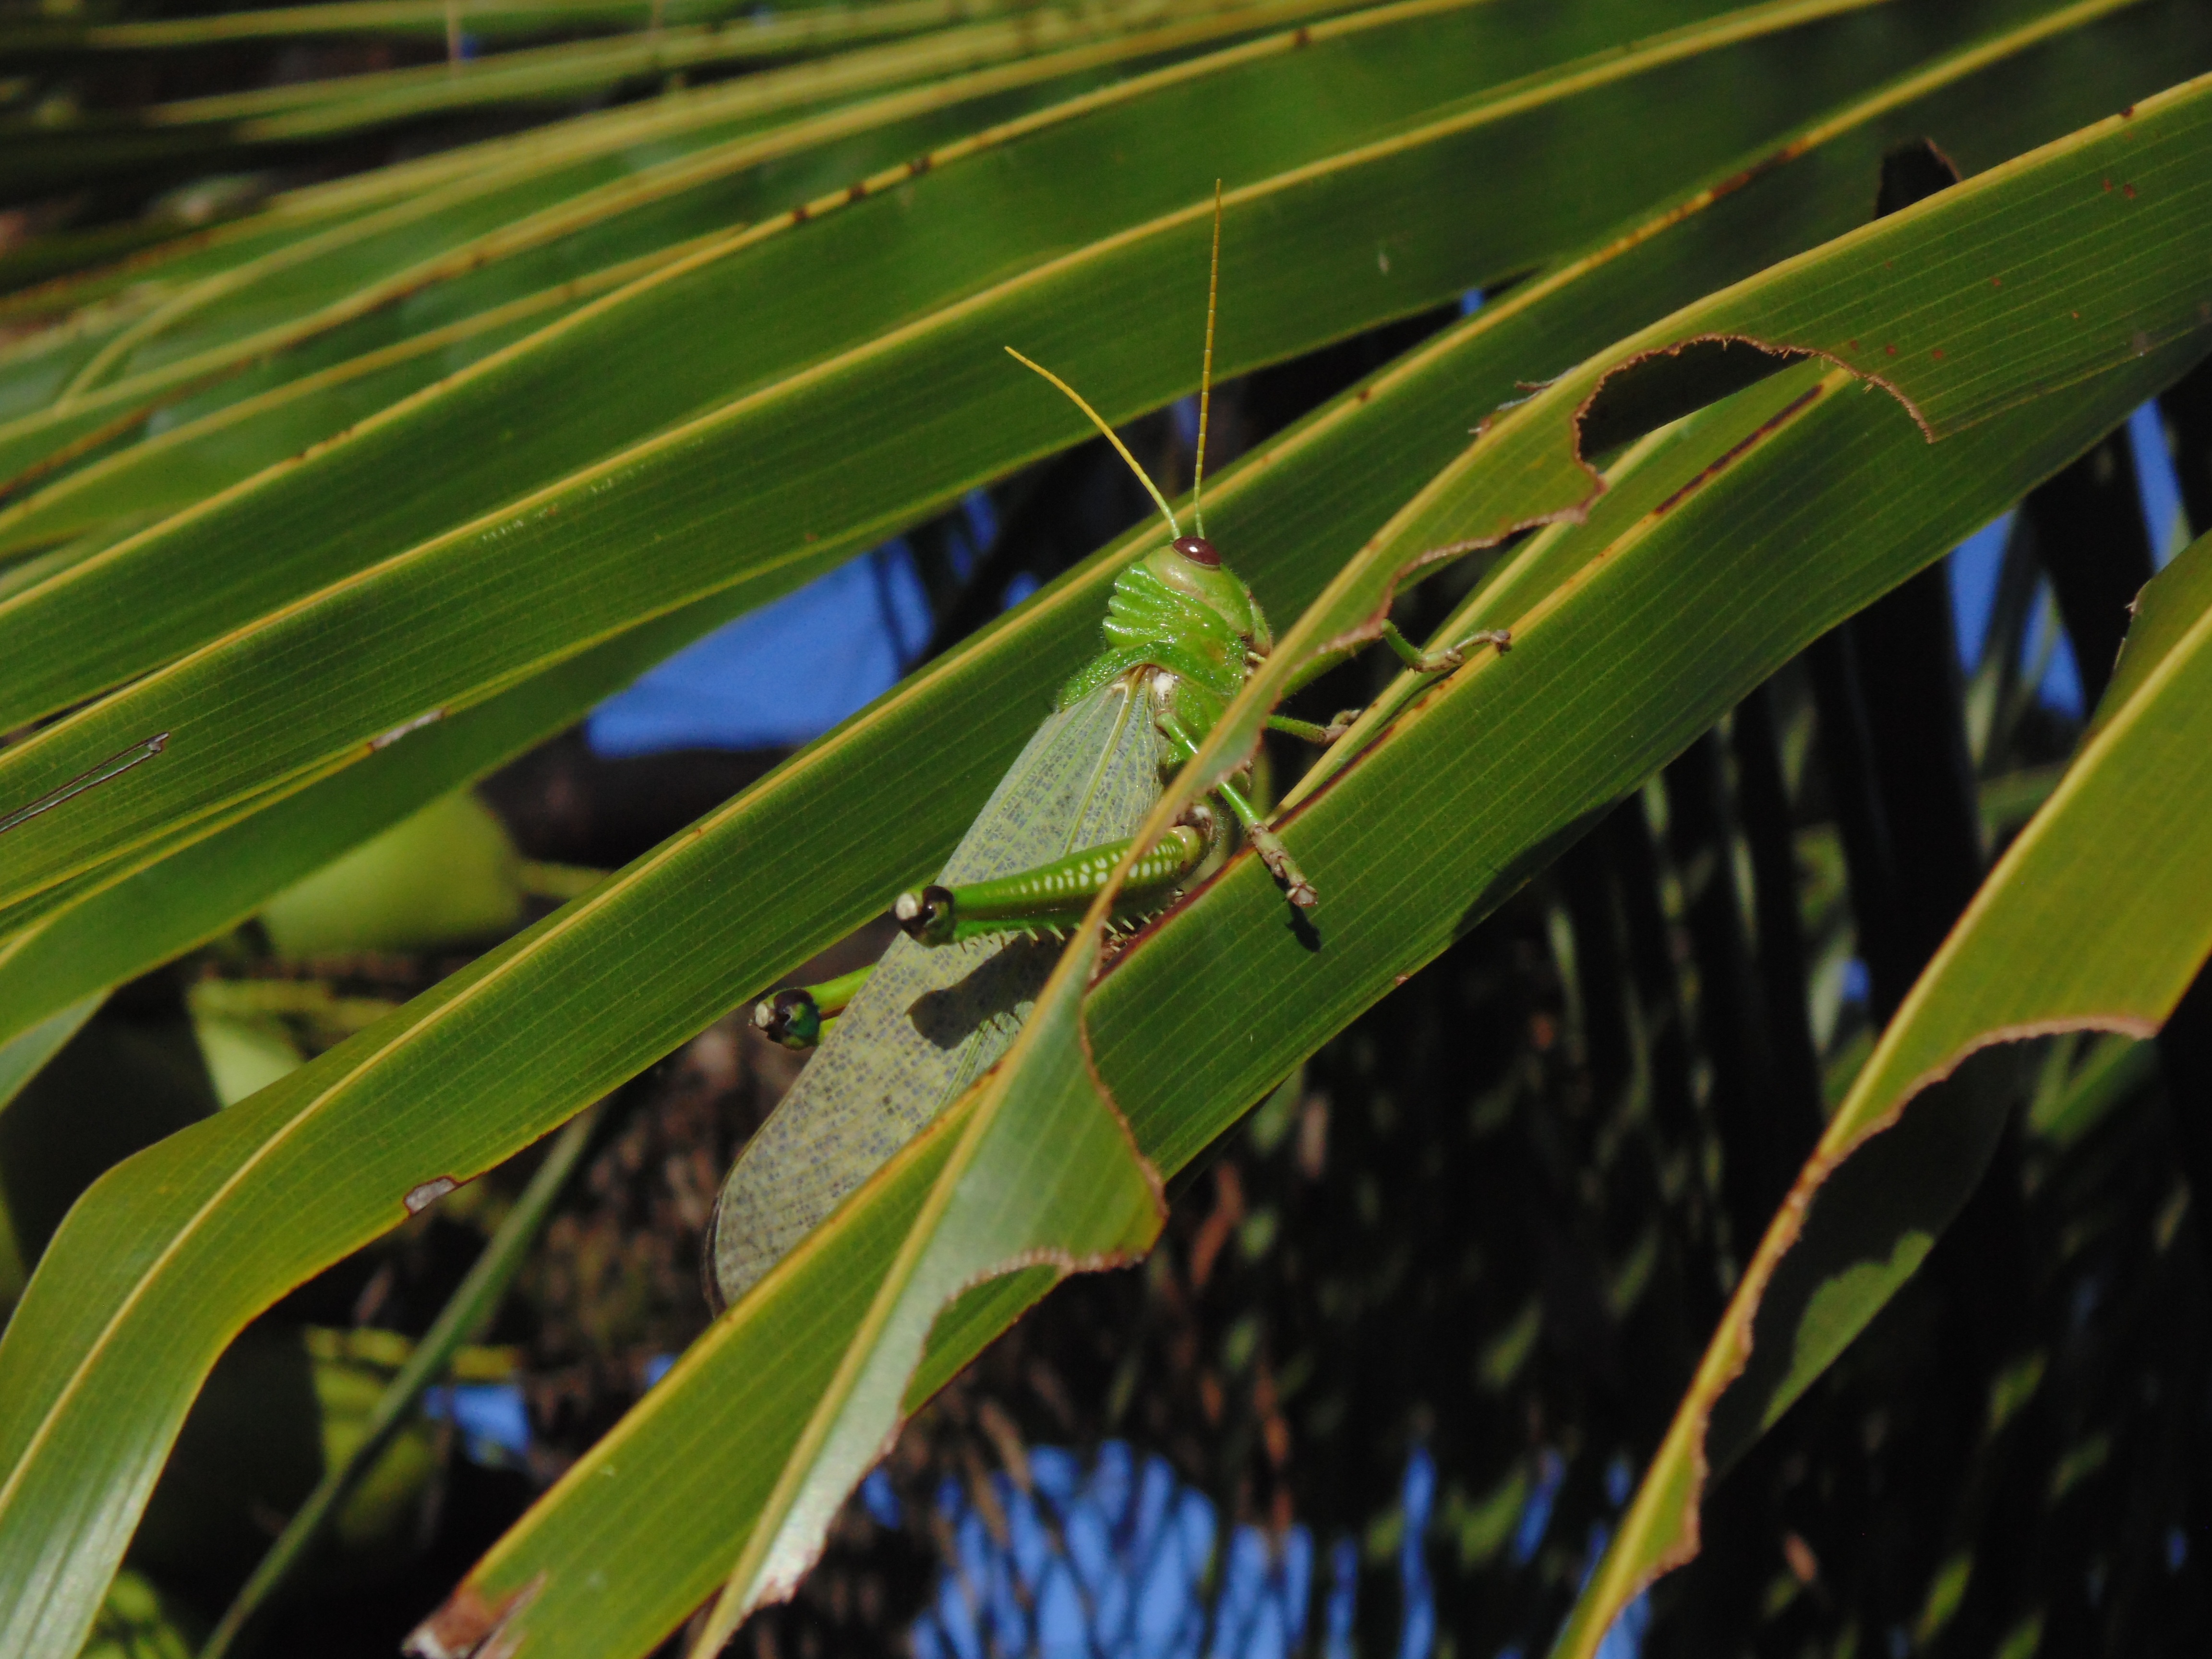
nature, grass, branch, leaf, green, insect, botany, fauna, invertebrate, straw, grasshopper, tropics, macro photography, coconut tree, plant stem